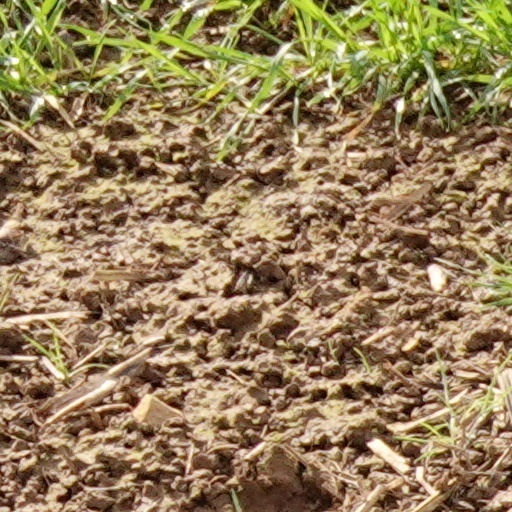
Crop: wheat